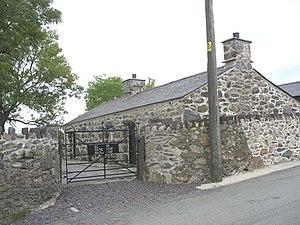
Kate Roberts, née le 13 février 1891 et morte le 4 avril 1985, est l'une des principales auteures de langue galloise du XXᵉ siècle. Elle est surtout connue pour ses nouvelles, mais aussi pour ses romans. Kate Roberts est une éminente nationaliste galloise.